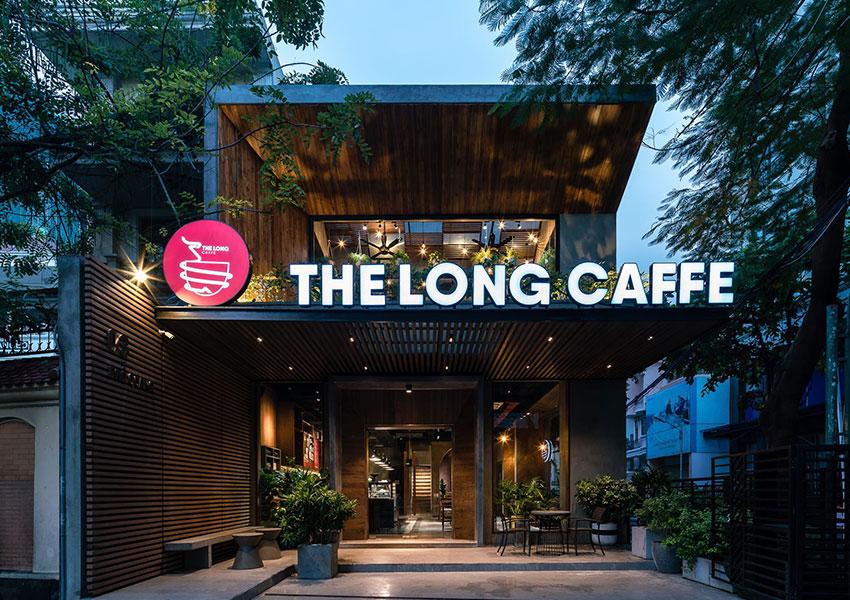
có một tấm biển hiệu màu trắng xuất hiện ở phía trước quán